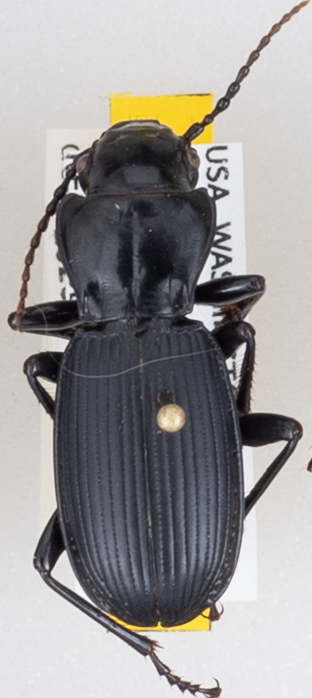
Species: Pterostichus lama
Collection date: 2020-08-11
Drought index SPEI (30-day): -1.13
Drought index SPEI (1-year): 0.27
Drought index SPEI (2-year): -1.69